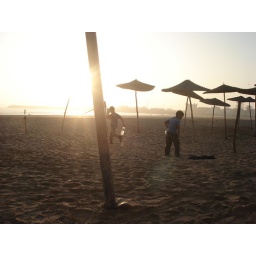
Little boys gathering plastic-bottles in the beach of Essaouira in the late afternoon.